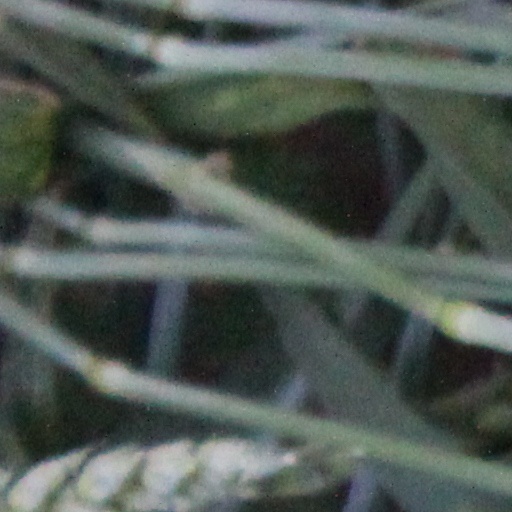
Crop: wheat